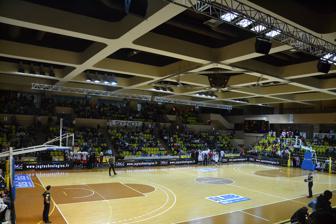
Building: Salle Gaston Médecin
Country: France
Year built: 1985
Sports arena in Monaco Salle Gaston Médecin Salle Omnisports The interior of Salle Gaston Médecin. Full name Stade Louis II Salle Omnisports Gaston Médecin Location Monaco , Monaco Coordinates 43°43′39.38″N 7°24′56.21″E / 43.7276056°N 7.4156139°E / 43.7276056; 7.4156139 Capacity 5,000 Surface Parquet Construction Opened 1985 Renovated 2014, 2015 Expanded 2016, 2021, 2022 Tenants AS Monaco Salle Gaston Médecin , or Salle Omnisports, is an indoor sports arena located in the Fontvieille district, within the Principality of Monaco . It is used to host basketball , volleyball , and handball games, judo and fencing matches, and weightlifting and gymnastics competitions. The arena is a part of the Stade Louis II multi-sports complex, and is owned by the Monaco-based multi-sports club AS Monaco . The capacity had been expanded to 4,090 seats in 2021 in order to be eligible to host Euroleague basketball games , and then further increased to 5,000 seats before the 2022 season. History The arena was originally opened in 1985 with the presence of Prince Rainier III , Was named after Gaston Médécin , a Monegasque athlete who died in 1983. The space was subject to a renovation process between 2014 and 2015 and expanded in 2016, 2021, and 2022. References